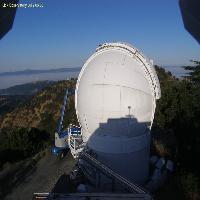
Weather: sun or clear